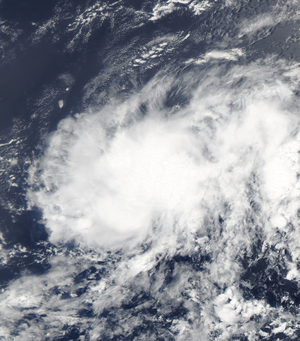
La dépression tropicale Dix, en anglais Tropical Depression Ten, est un système tropical appartenant à la saison cyclonique 2005 dans l'océan Atlantique nord. Elle s'est formée le 13 août à partir d'une onde tropicale ayant émergé depuis la côte ouest africaine le 8 août. À la suite d'un fort cisaillement, la dépression reste faible et ne se renforce pas au-delà d'un état de dépression tropicale. Le cyclone se dissipe le 14 août, bien que certains restes aient contribué à la formation de la dépression tropicale Douze, qui s'intensifiera finalement pour devenir l'ouragan Katrina. Le cyclone n'a pas touché terre, et n'a directement occasionné ni dégâts, ni blessés.